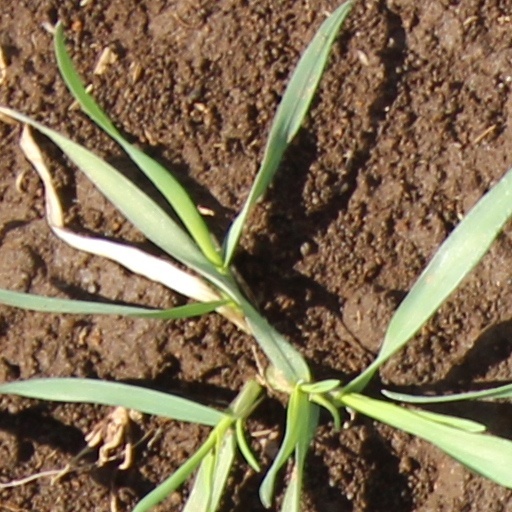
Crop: wheat